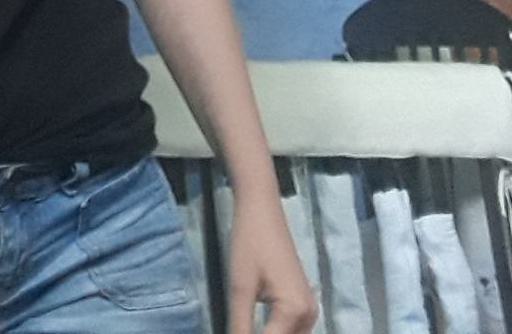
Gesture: no_gesture